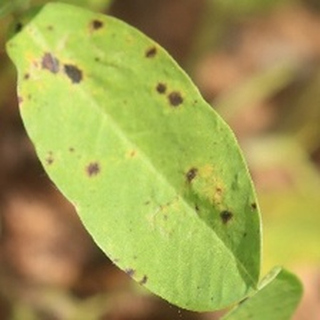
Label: groundnut_late_leaf_spot